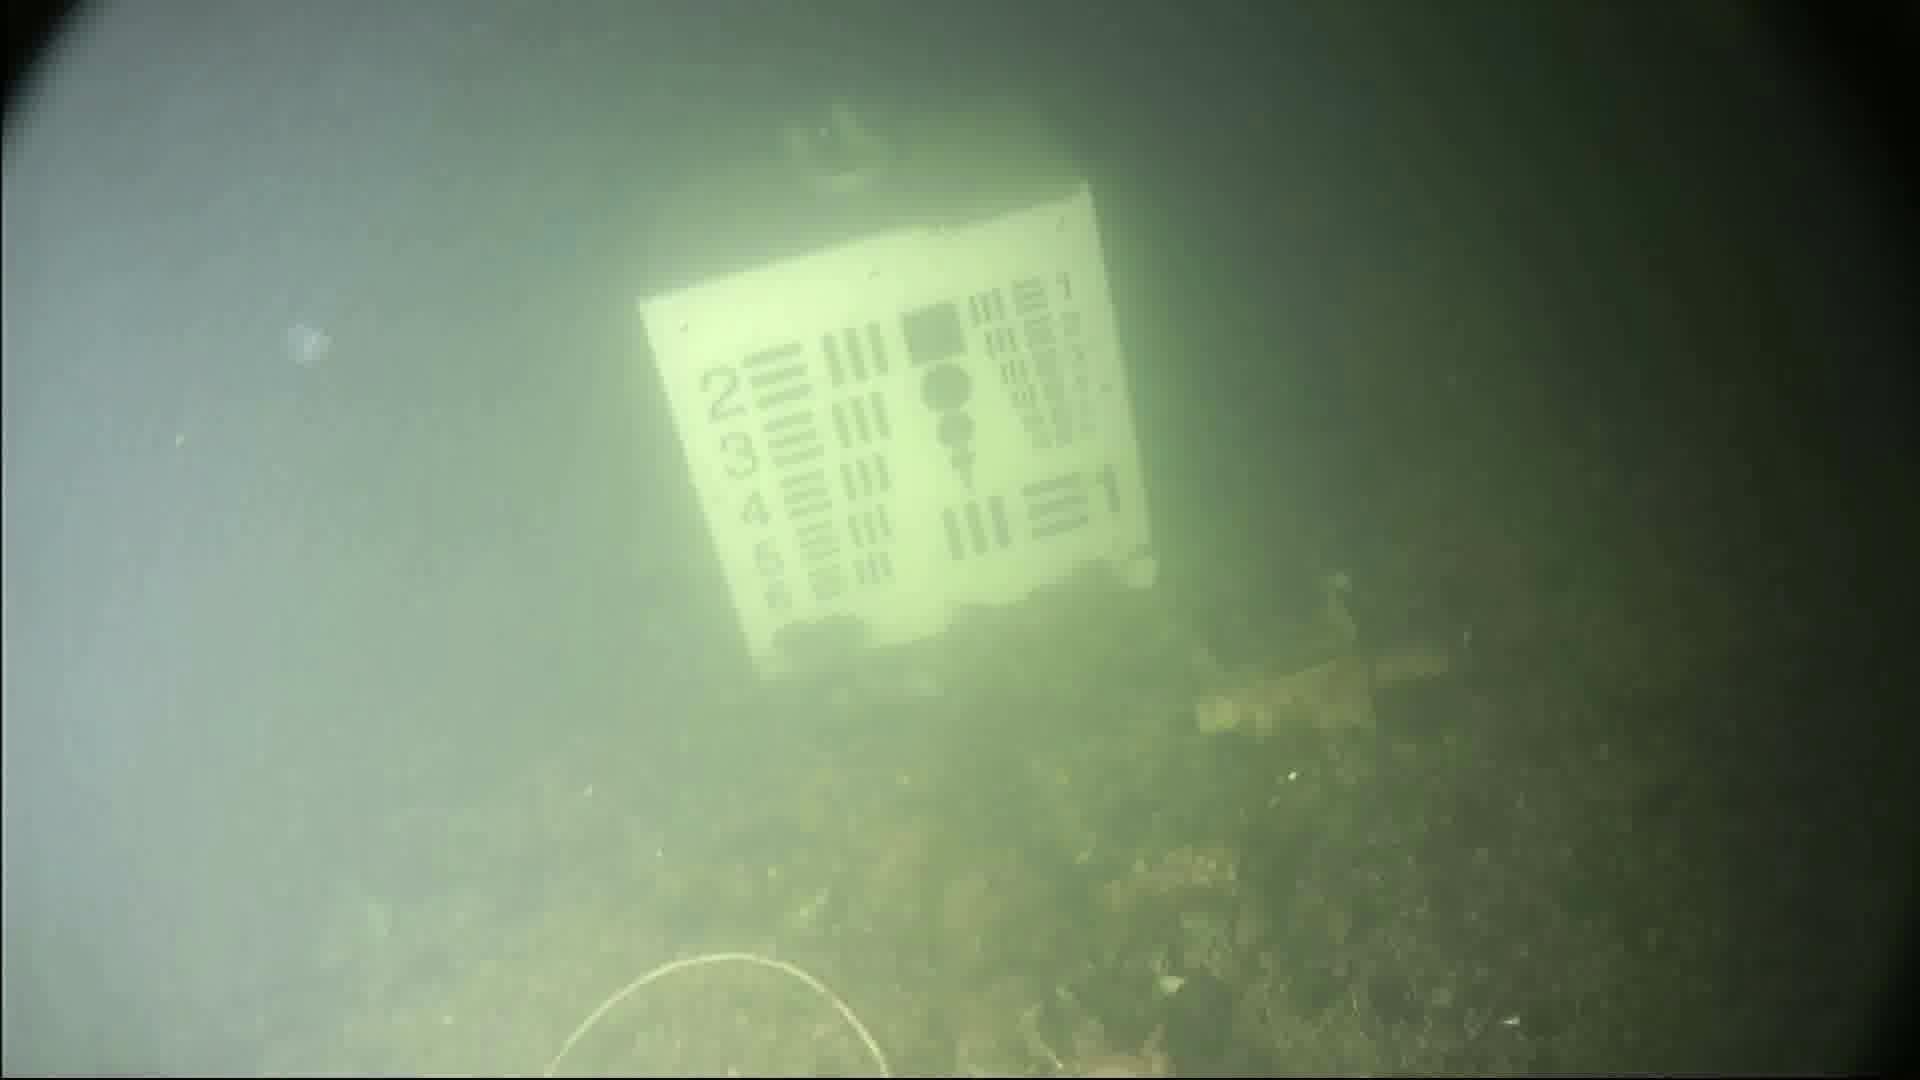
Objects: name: crab
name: jellyfish